Charlie Masters

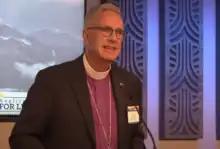
Masters speaks at a 2020 Anglicans for Life event

Charles Frederick Masters (born 1951) is a Canadian bishop. He served from 2014 to 2022 as moderator bishop of the Anglican Network in Canada within the Anglican Church in North America.